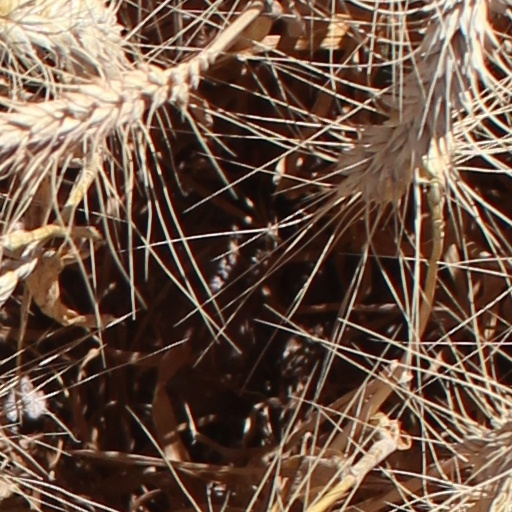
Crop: wheat